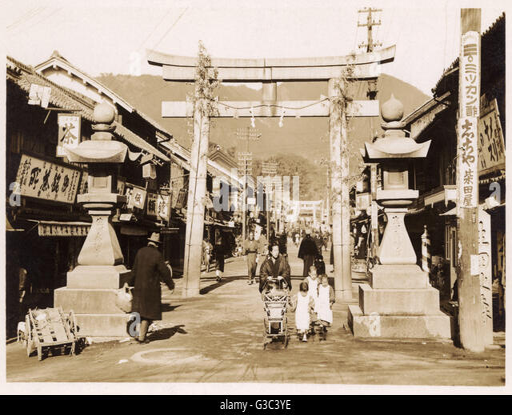
street scene with gate and stone lanterns in japanese city , at the approach .